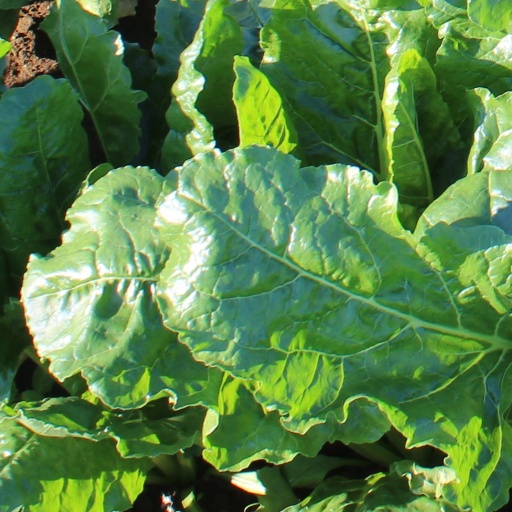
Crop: sugar beet